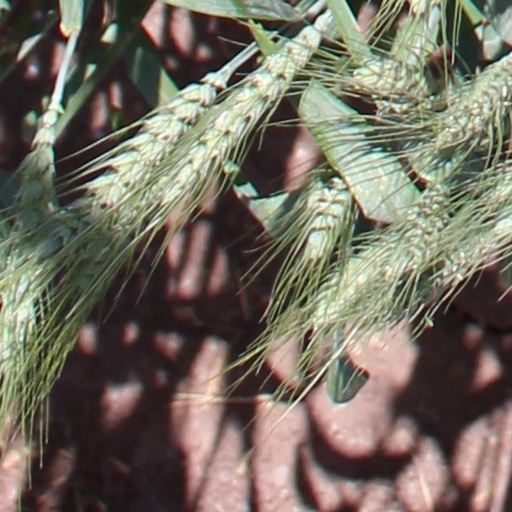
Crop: wheat